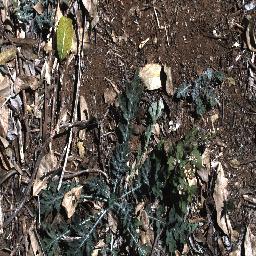
Label: parthenium